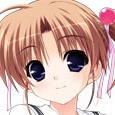
Portrait style: Anime Portrait